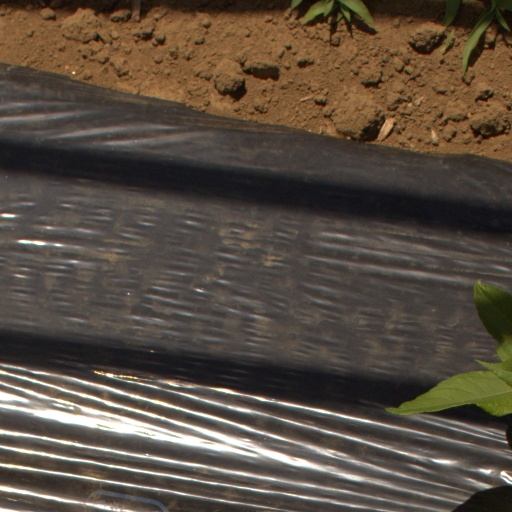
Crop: Jerusalem artichoke